David M. Malone

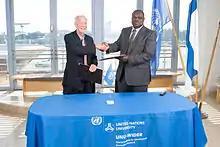
David M. Malone, former Rector (left) shaking hands with Ernest Aryeetey (right), Vice Chancellor, University of Ghana

David M. Malone, born in 1954, is a Canadian author on international security and development, as well as a career diplomat. He is a former president of the International Peace Institute, and a frequently quoted expert on international affairs, especially on Indian Foreign Policy and the work of the UN Security Council. He became president of the International Development Research Centre in 2008 and served until 2013. On 1 March 2013, he took up the position of UN Under-Secretary-General, Rector of the United Nations University, which he fulfilled until 28 February 2023.